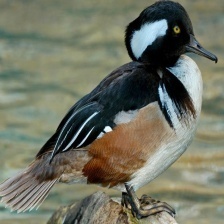
Species: HOODED MERGANSER
Scientific name: LOPHODYTES CUCULLATUS